Shirin David

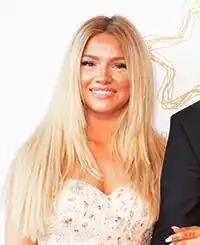
David in 2015

Shirin David was born in Hamburg to a Lithuanian mother and an Iranian father. She started her YouTube channel in March 2014. As of July 2021, she was the 63rd most subscribed channel in Germany with over 2.7 million subscribers. In 2015, she reached the top 10 of the German Charts as a feature on German R&B singer Ado Kojo's song "Du liebst mich nicht", a cover of the song with the same name by German rapper Sabrina Setlur. In February 2016, it was reported that David had cancelled her contract with YouTube network TubeOne Networks, who had made her famous. In 2017, she was one of four judges at "Deutschland sucht den Superstar", the German version of "American Idol". She moved to Berlin in 2018, having lived in Cologne for more than three years previously.